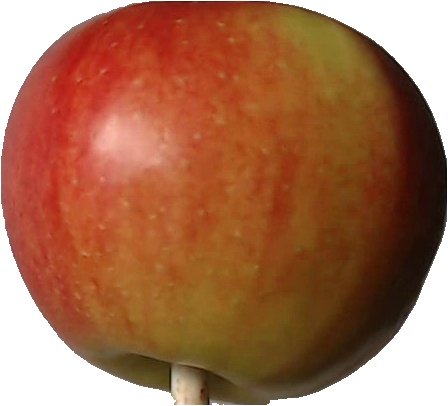
Label: apple_red_2